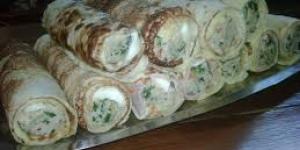
canelones con pollo y verduras